Old Eidfjord Church

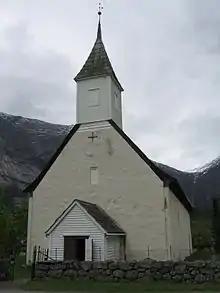
View of the church

Old Eidfjord Church is a former parish church of the Church of Norway in Eidfjord Municipality in Vestland county, Norway. It is located in the village of Eidfjord. It was historically the church for the Eidfjord parish which is part of the Hardanger og Voss prosti (deanery) in the Diocese of Bjørgvin. The whitewashed, stone church was built in a rectangular design around the year 1309 using plans drawn up by an unknown architect. The church seats about 100 people.